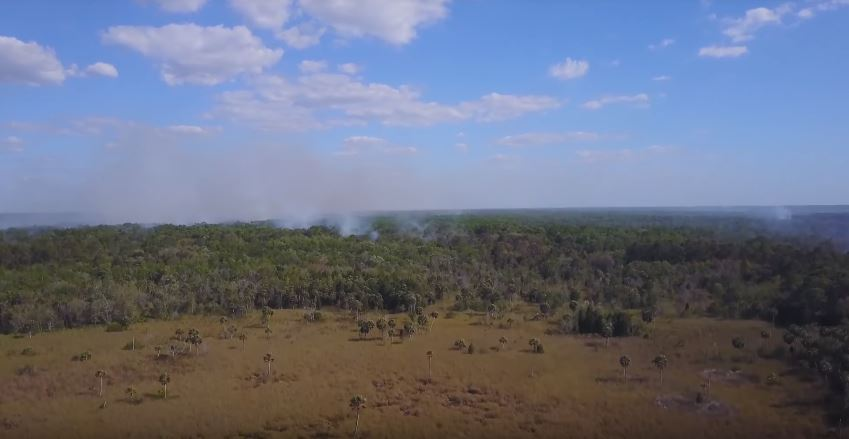
Fire: no
Smoke: yes